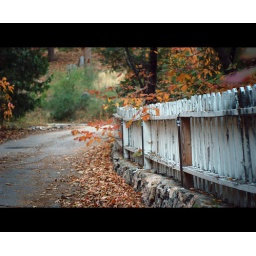
I'll bet there's hundreds of roads and scenes like this up here in the mountains right now.